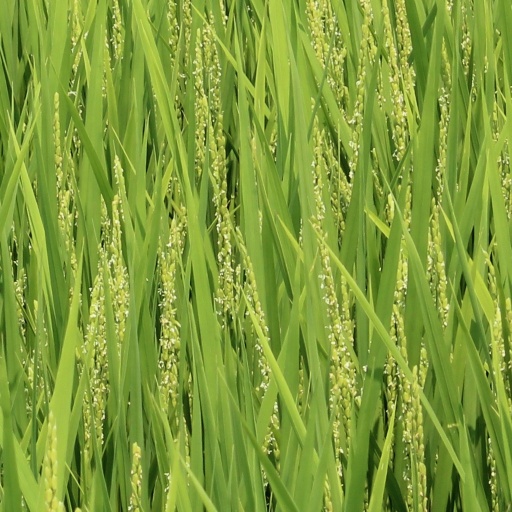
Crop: rice